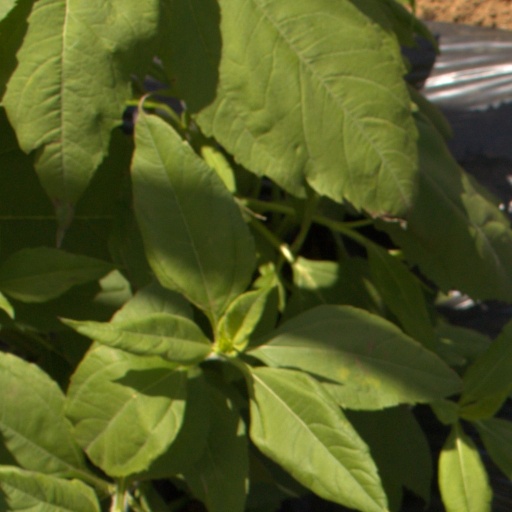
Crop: Jerusalem artichoke